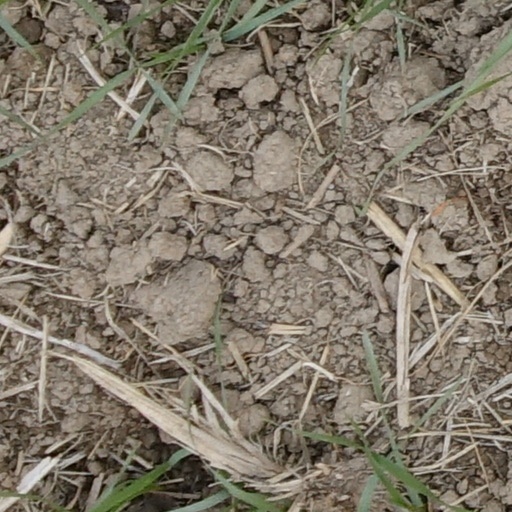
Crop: wheat